History of LSU Tigers football

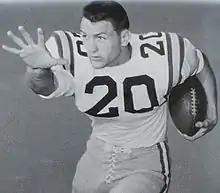
Billy Cannon

In 1955, Paul Dietzel became the head coach at LSU. Jim Taylor was an All-American in 1957, and led the SEC in scoring in 1956 and 1957. During Dietzel's first three years, none of his teams had a winning season.